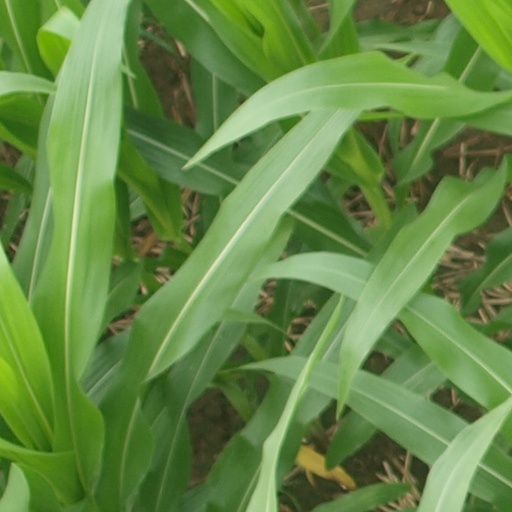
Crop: maize; corn